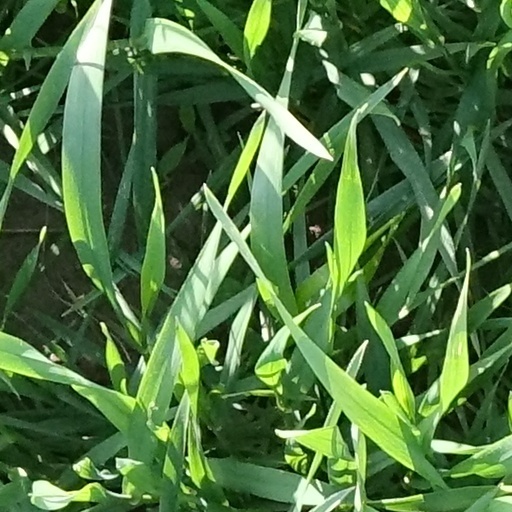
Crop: wheat